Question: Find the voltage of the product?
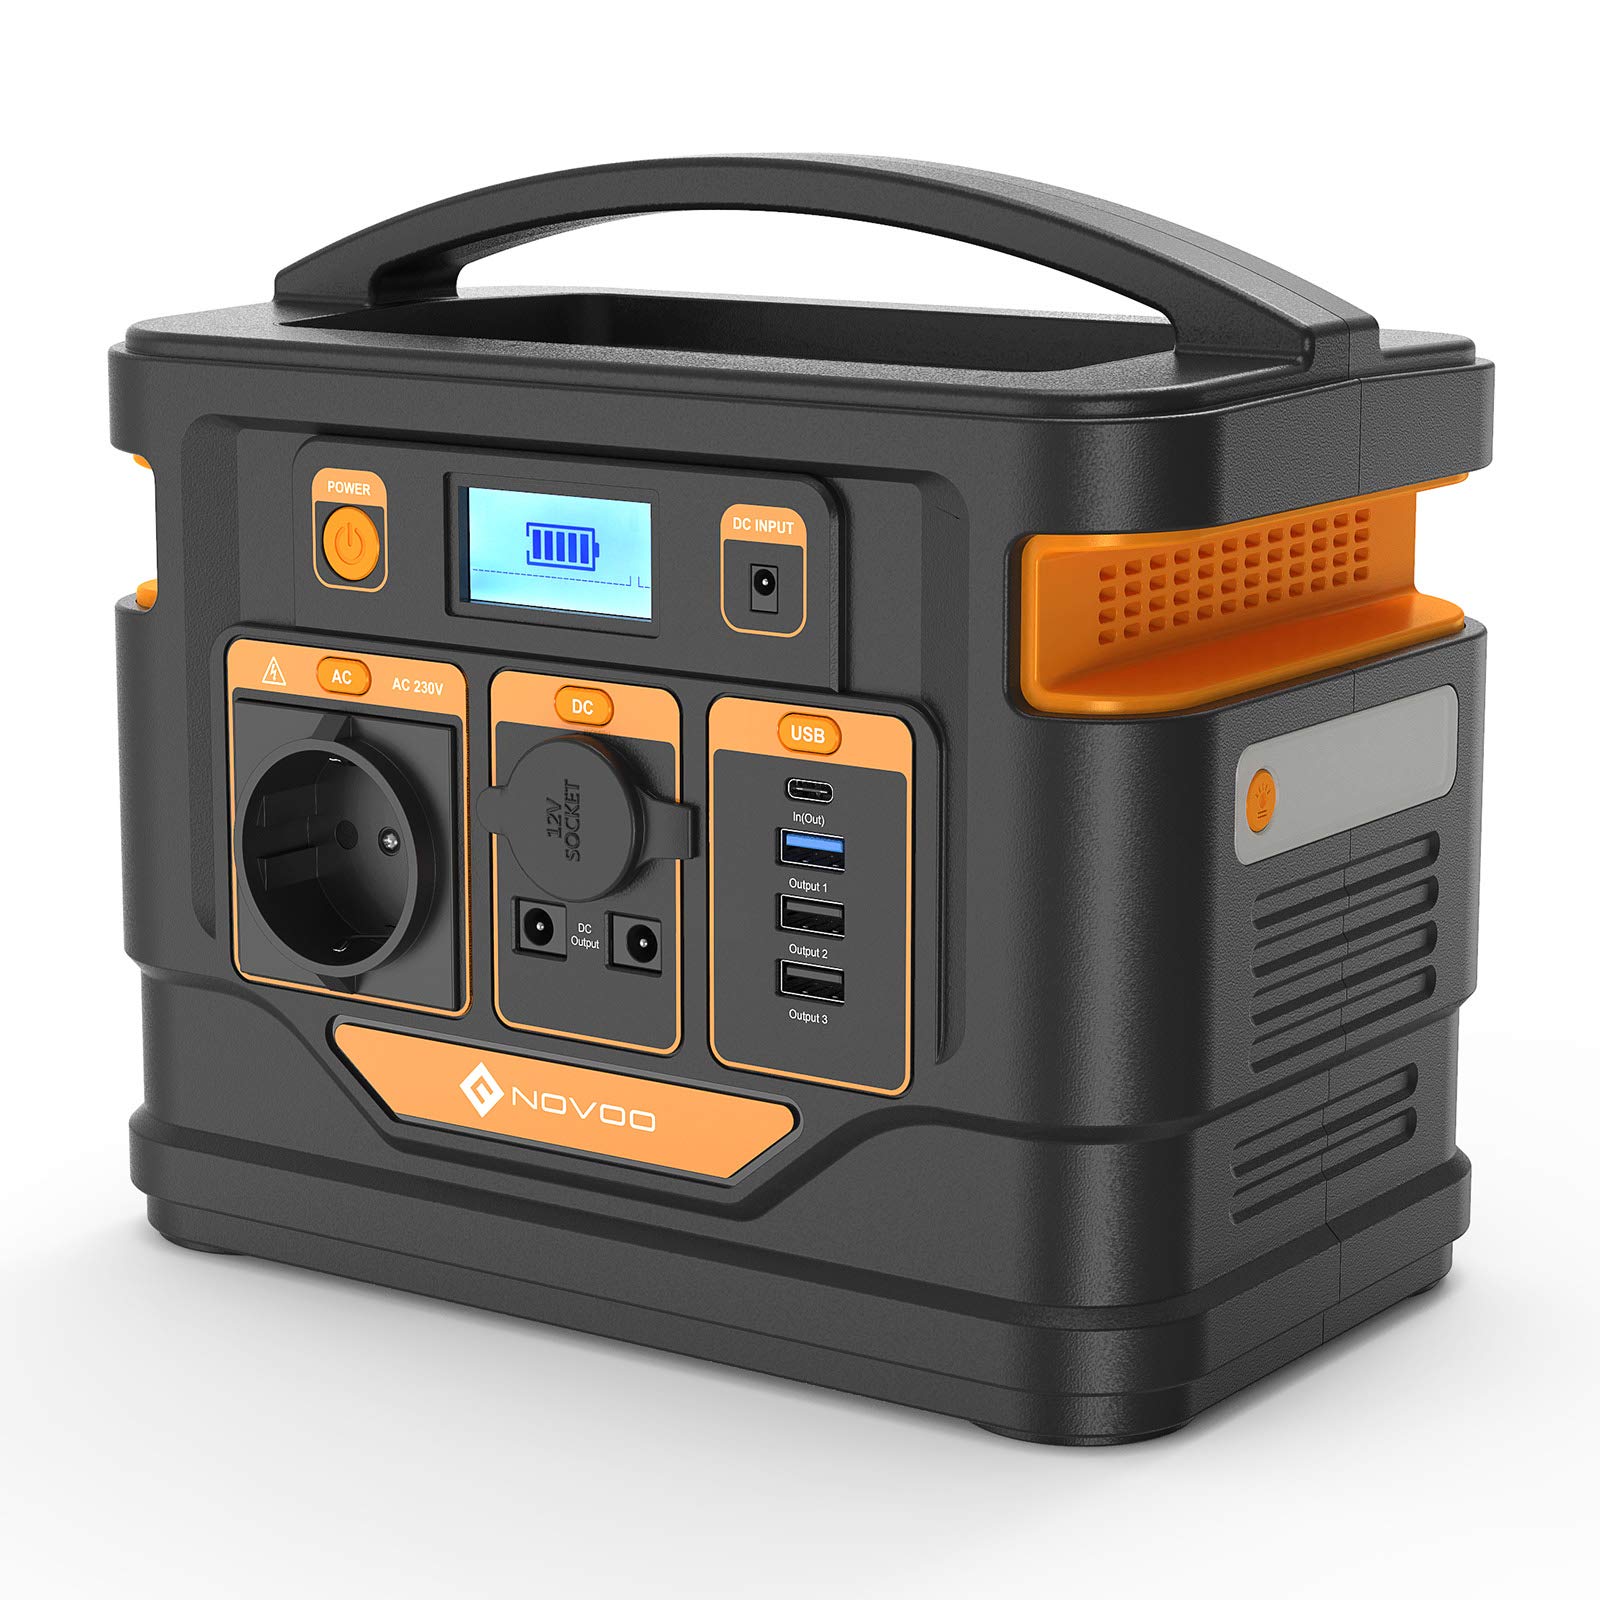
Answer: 230.0 volt